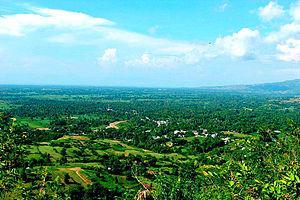
Léogâne, anciennement Léogane, est une commune d'Haïti dans le département de l'Ouest et le chef-lieu de l'arrondissement de Léogâne, à quelques kilomètres de la capitale du pays, Port-au-Prince